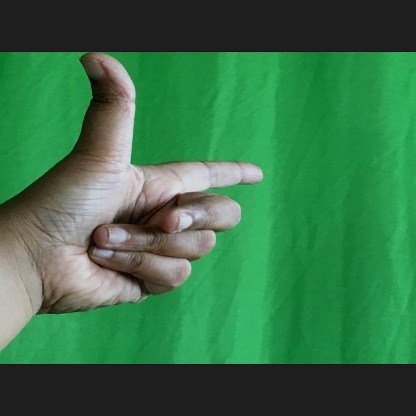
Mudra: Chandrakala